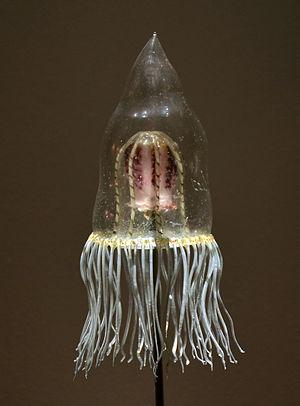
Les Pandeidae forment une famille de cnidaires hydrozoaires de l'ordre des Anthoathecatae.